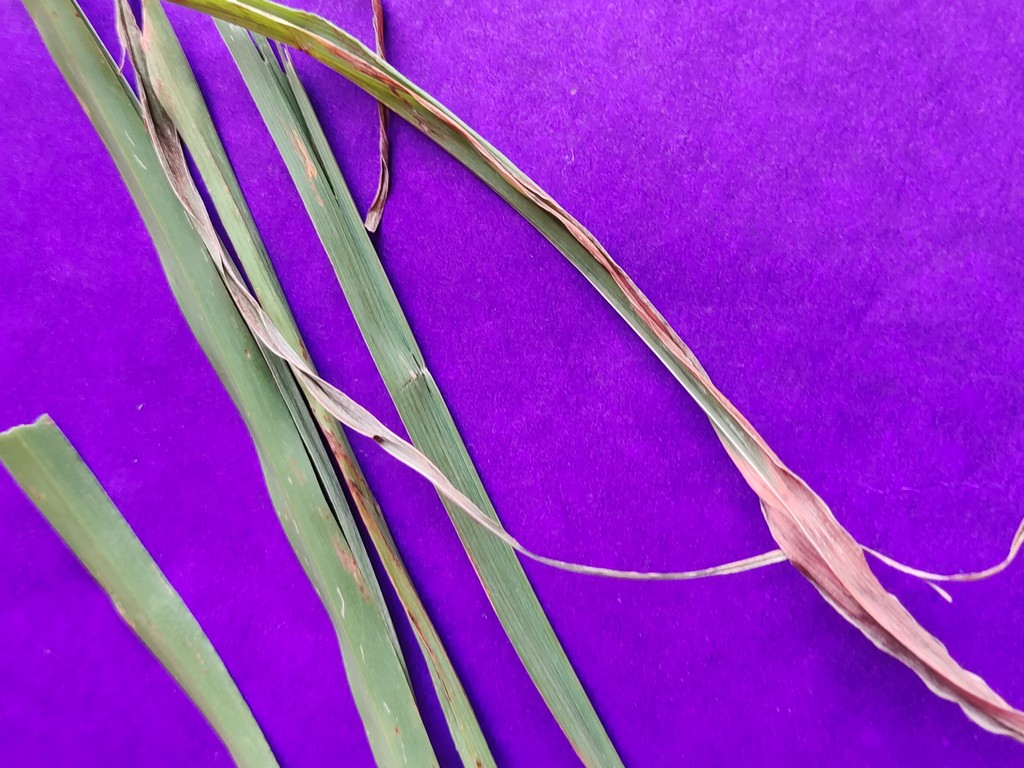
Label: Unhealthy